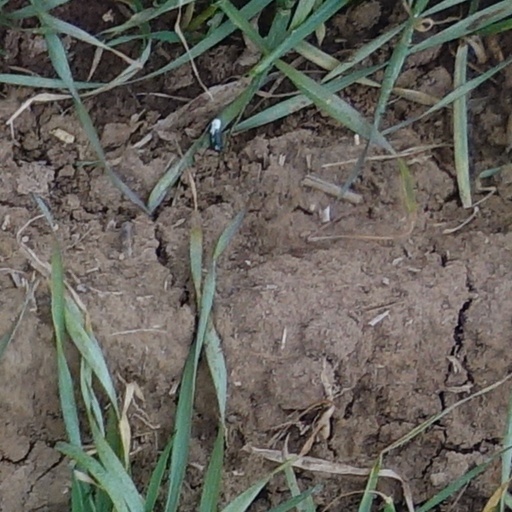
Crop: wheat